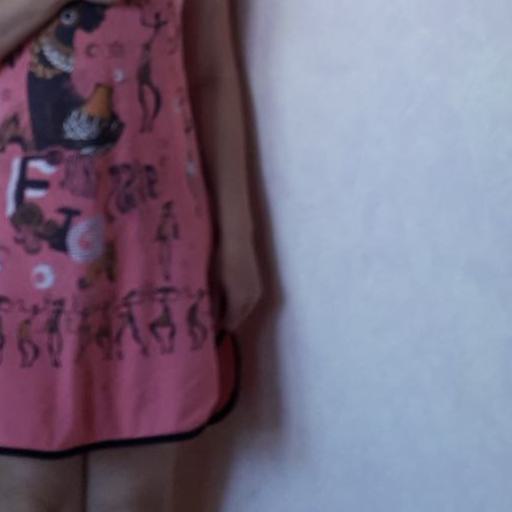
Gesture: no_gesture